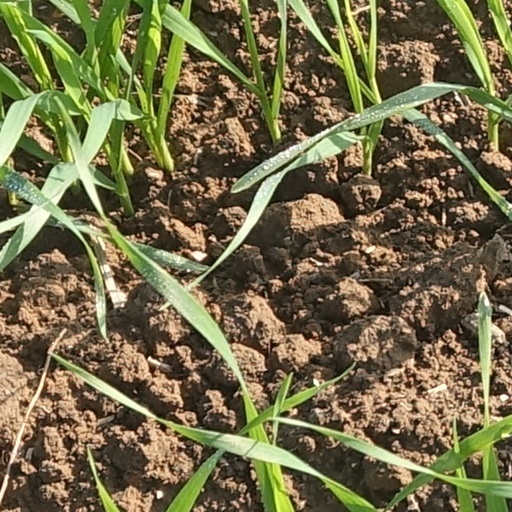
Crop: wheat